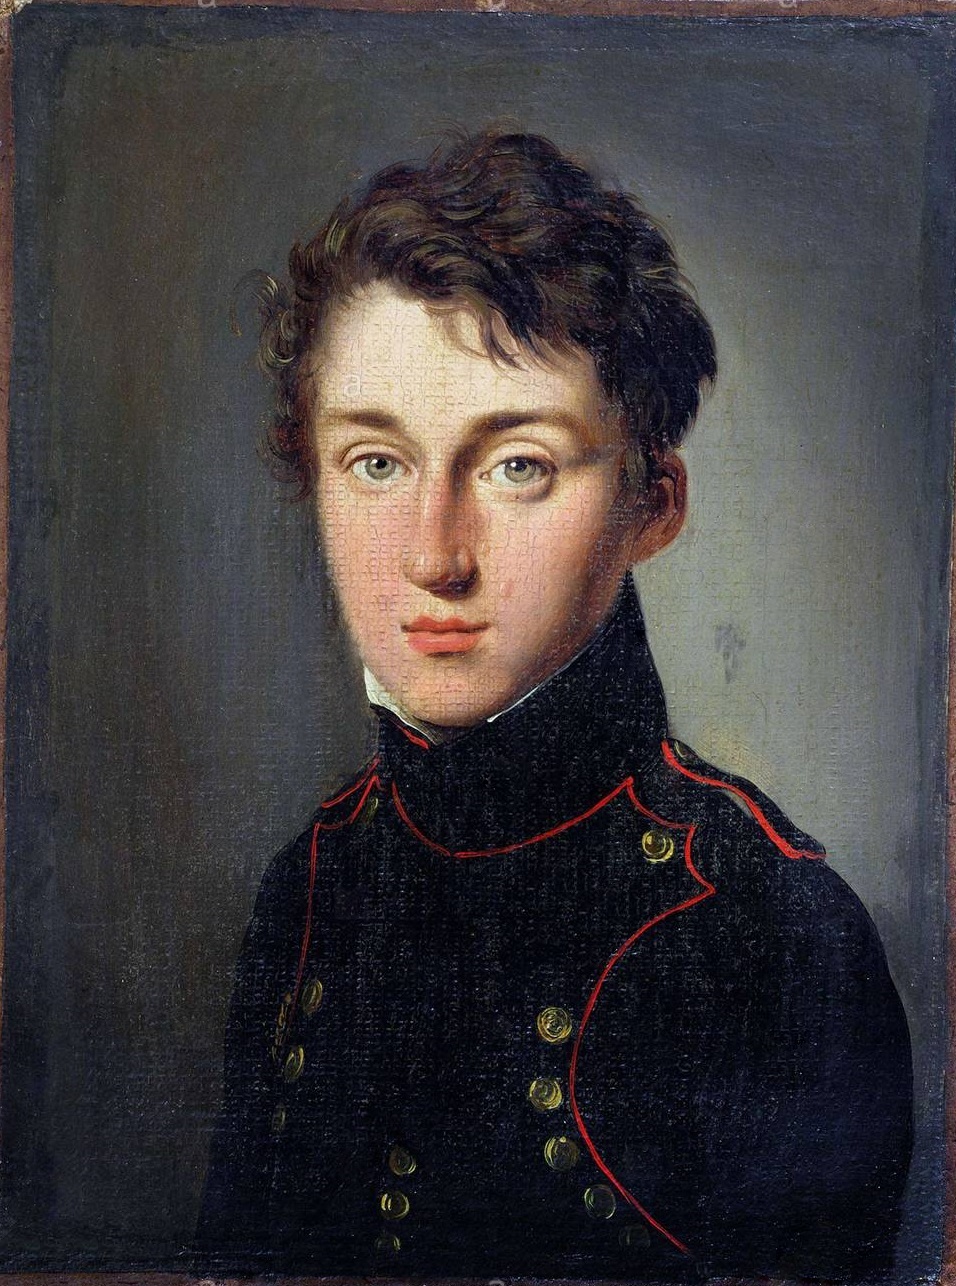
นีกอลา เลออนาร์ ซาดี การ์โน

ไฟล์:Sadi_Carnot.jpeg|thumb|250px|ซาดี การ์โน
นีกอลา เลออนาร์ ซาดี การ์โน () เป็นนักฟิสิกส์และนายทหารยุทธโยธาชาวฝรั่งเศส ซึ่งคิดค้นทฤษฎีเครื่องจักรความร้อน จากงานวิจัยเรื่อง "Reflections on the Motive Power of Fire" ในปี ค.ศ.1824 ปัจจุบันทฤษฎีนี้เป็นที่รู้จักกันในชื่อ "วัฏจักรการ์โน" เป็นผู้วางรากฐานกฎข้อที่สองของอุณหพลศาสตร์|กฎข้อที่สองของเทอร์โมไดนามิกส์ หรืออาจกล่าวได้ว่าเขาเป็นนักอุณหพลศาสตร์คนแรกของโลก ซึ่งคิดค้นหลักการพื้นฐานต่าง ๆ มากมายเช่น ประสิทธิภาพการ์โน ทฤษฎีการ์โน เครื่องจักรความร้อนการ์โน เป็นต้น
ซาดี การ์โน เกิดในกรุงปารีส เป็นบุตรชายคนโตของแลแซร์ การ์โน อดีตรัฐมนตรีว่าการกระทรวงการสงคราม ขามีน้องชายนามว่า อีปอลิต การ์โน (Hippolyte Carnot) ซึ่งเป็นบิดาของประธานาธิบดีมารี ฟร็องซัว ซาดี การ์โน
เมื่อซาดี การ์โน มีอายุสิบหกปี ได้เข้าศึกษาที่วิทยาลัยโพลีเทคนิค École ที่ซึ่งมีอาจารย์ผู้มีชื่อเสียงเช่น ซีเมอง เดอนี ปัวซง และอ็องเดร-มารี อ็องแปร์ หลังจบการศึกษาเขาได้เป็นนายทหารในกองทัพบกฝรั่งเศส ต่อมาจึงได้ให้ความสนใจในงานวิจัยทางด้านฟิสิกส์ โดยเฉพาะทฤษฎีเกี่ยวกับความร้อน อย่างไรก็ตามในปี 1815 นโปเลียนถูกโค่นอำนาจ พ่อของเขาก็ต้องลี้ภัยไปปรัสเซีย การ์โนต้องออกจากกองทัพฝรั่งเศส และใช้เวลาไปกับการวิจัยและเขียนหนังสือ
การ์โนเผยแพร่บทความเรื่อง "Réflexions sur la puissance motrice du feu ("Reflections on the Motive Power of Fire")" ในปี ค.ศ.1824 ขณะอายุ 28 ปี ซึ่งเป็นยุคเครื่องจักรไอน้ำเฟื่องฟู บทความอธิบายถึงเครื่องจักรความร้อนในลักษณะต่างๆ โดยพยายามอธิบายเหตุผลว่า เครื่องจักรไอน้ำที่ใช้ไอน้ำความร้อนสูงจะทำงานได้ดีกว่าเนื่องจากอุณหภูมิของระบบที่สูงกว่าอุณหภูมิภายนอก ทฤษฎีของการ์โนไม่ได้ช่วยปรับปรุงประสิทธิภาพของเครื่องจักรไอน้ำ มันจึงไม่ค่อยได้รับความสนใจนัก
การ์โนเสียชีวิตจากอหิวาตกโรคเมื่อปี ค.ศ. 1832 ขณะอายุเพียง 36 ปี เครื่องใช้ส่วนตัวรวมทั้งงานเขียนของเขาถูกนำไปฝังทั้งหมดเพื่อป้องกันการติดเชื้อ จึงเหลืองานวิจัยทางวิทยาศาสตร์ที่ปรากฏต่อมาในปัจจุบันเพียงเล็กน้อยเท่านั้น
งานเขียนของการ์โนเป็นที่รู้จักขึ้นมาเนื่องจากเอมีล กลาแปรง (Émile Clapeyron) นักฟิสิกส์ชาวฝรั่งเศส นำไปปรับปรุงต่อยอดความคิดในปี ค.ศ.1834 หลังจากนั้น รูดอล์ฟ เคลาซิอุส|เคลาซิอุสและวิลเลียม ธอมสัน บารอนเคลวิน ที่หนึ่ง|เคลวิน ได้พัฒนาแนวคิดเรื่องเอนโทรปีและกฎข้อที่สองของอุณหพลศาสตร์|กฎข้อที่สองของเทอร์โมไดนามิกส์ ออกมาในที่สุด
หมวดหมู่:นักฟิสิกส์ชาวฝรั่งเศส